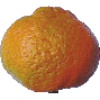
Label: Mandarine 1